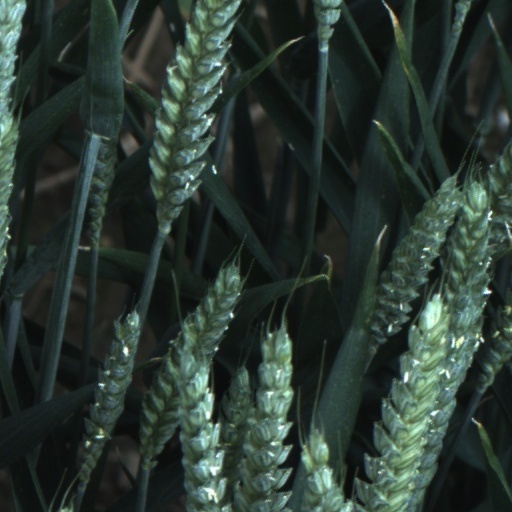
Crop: wheat